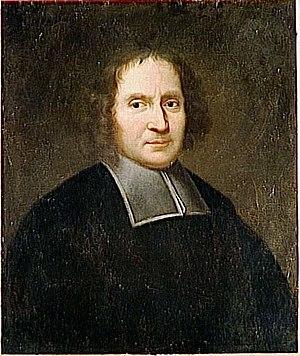
Précepteur de Louis d'Orléans fils du Régent, membre de l'Académie française en 1718
Nicolas-Hubert Mongault est un homme d'Église et homme de lettres français.
Cet article présente la liste des membres de l'Académie française, rangée par ordre chronologique de leur élection à chaque fauteuil. Cette liste est précédée d'une liste réduite portant uniquement sur les membres actuels et présentée successivement selon quatre modes de rangement : par ordre alphabétique, par numéro de fauteuil, par date d'élection et par date de naissance.